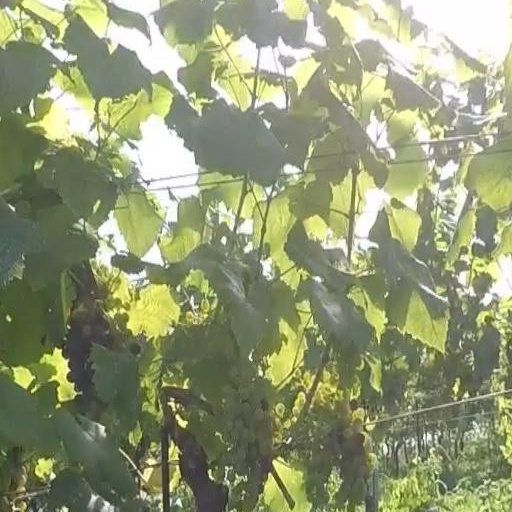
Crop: grape